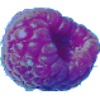
Label: Raspberry 1